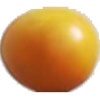
Label: Cherry Wax Yellow 1